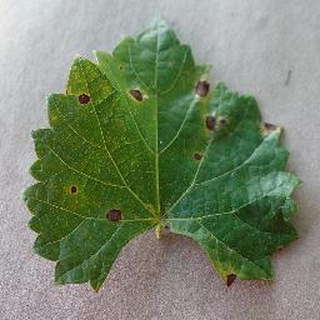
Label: grape_black_rot